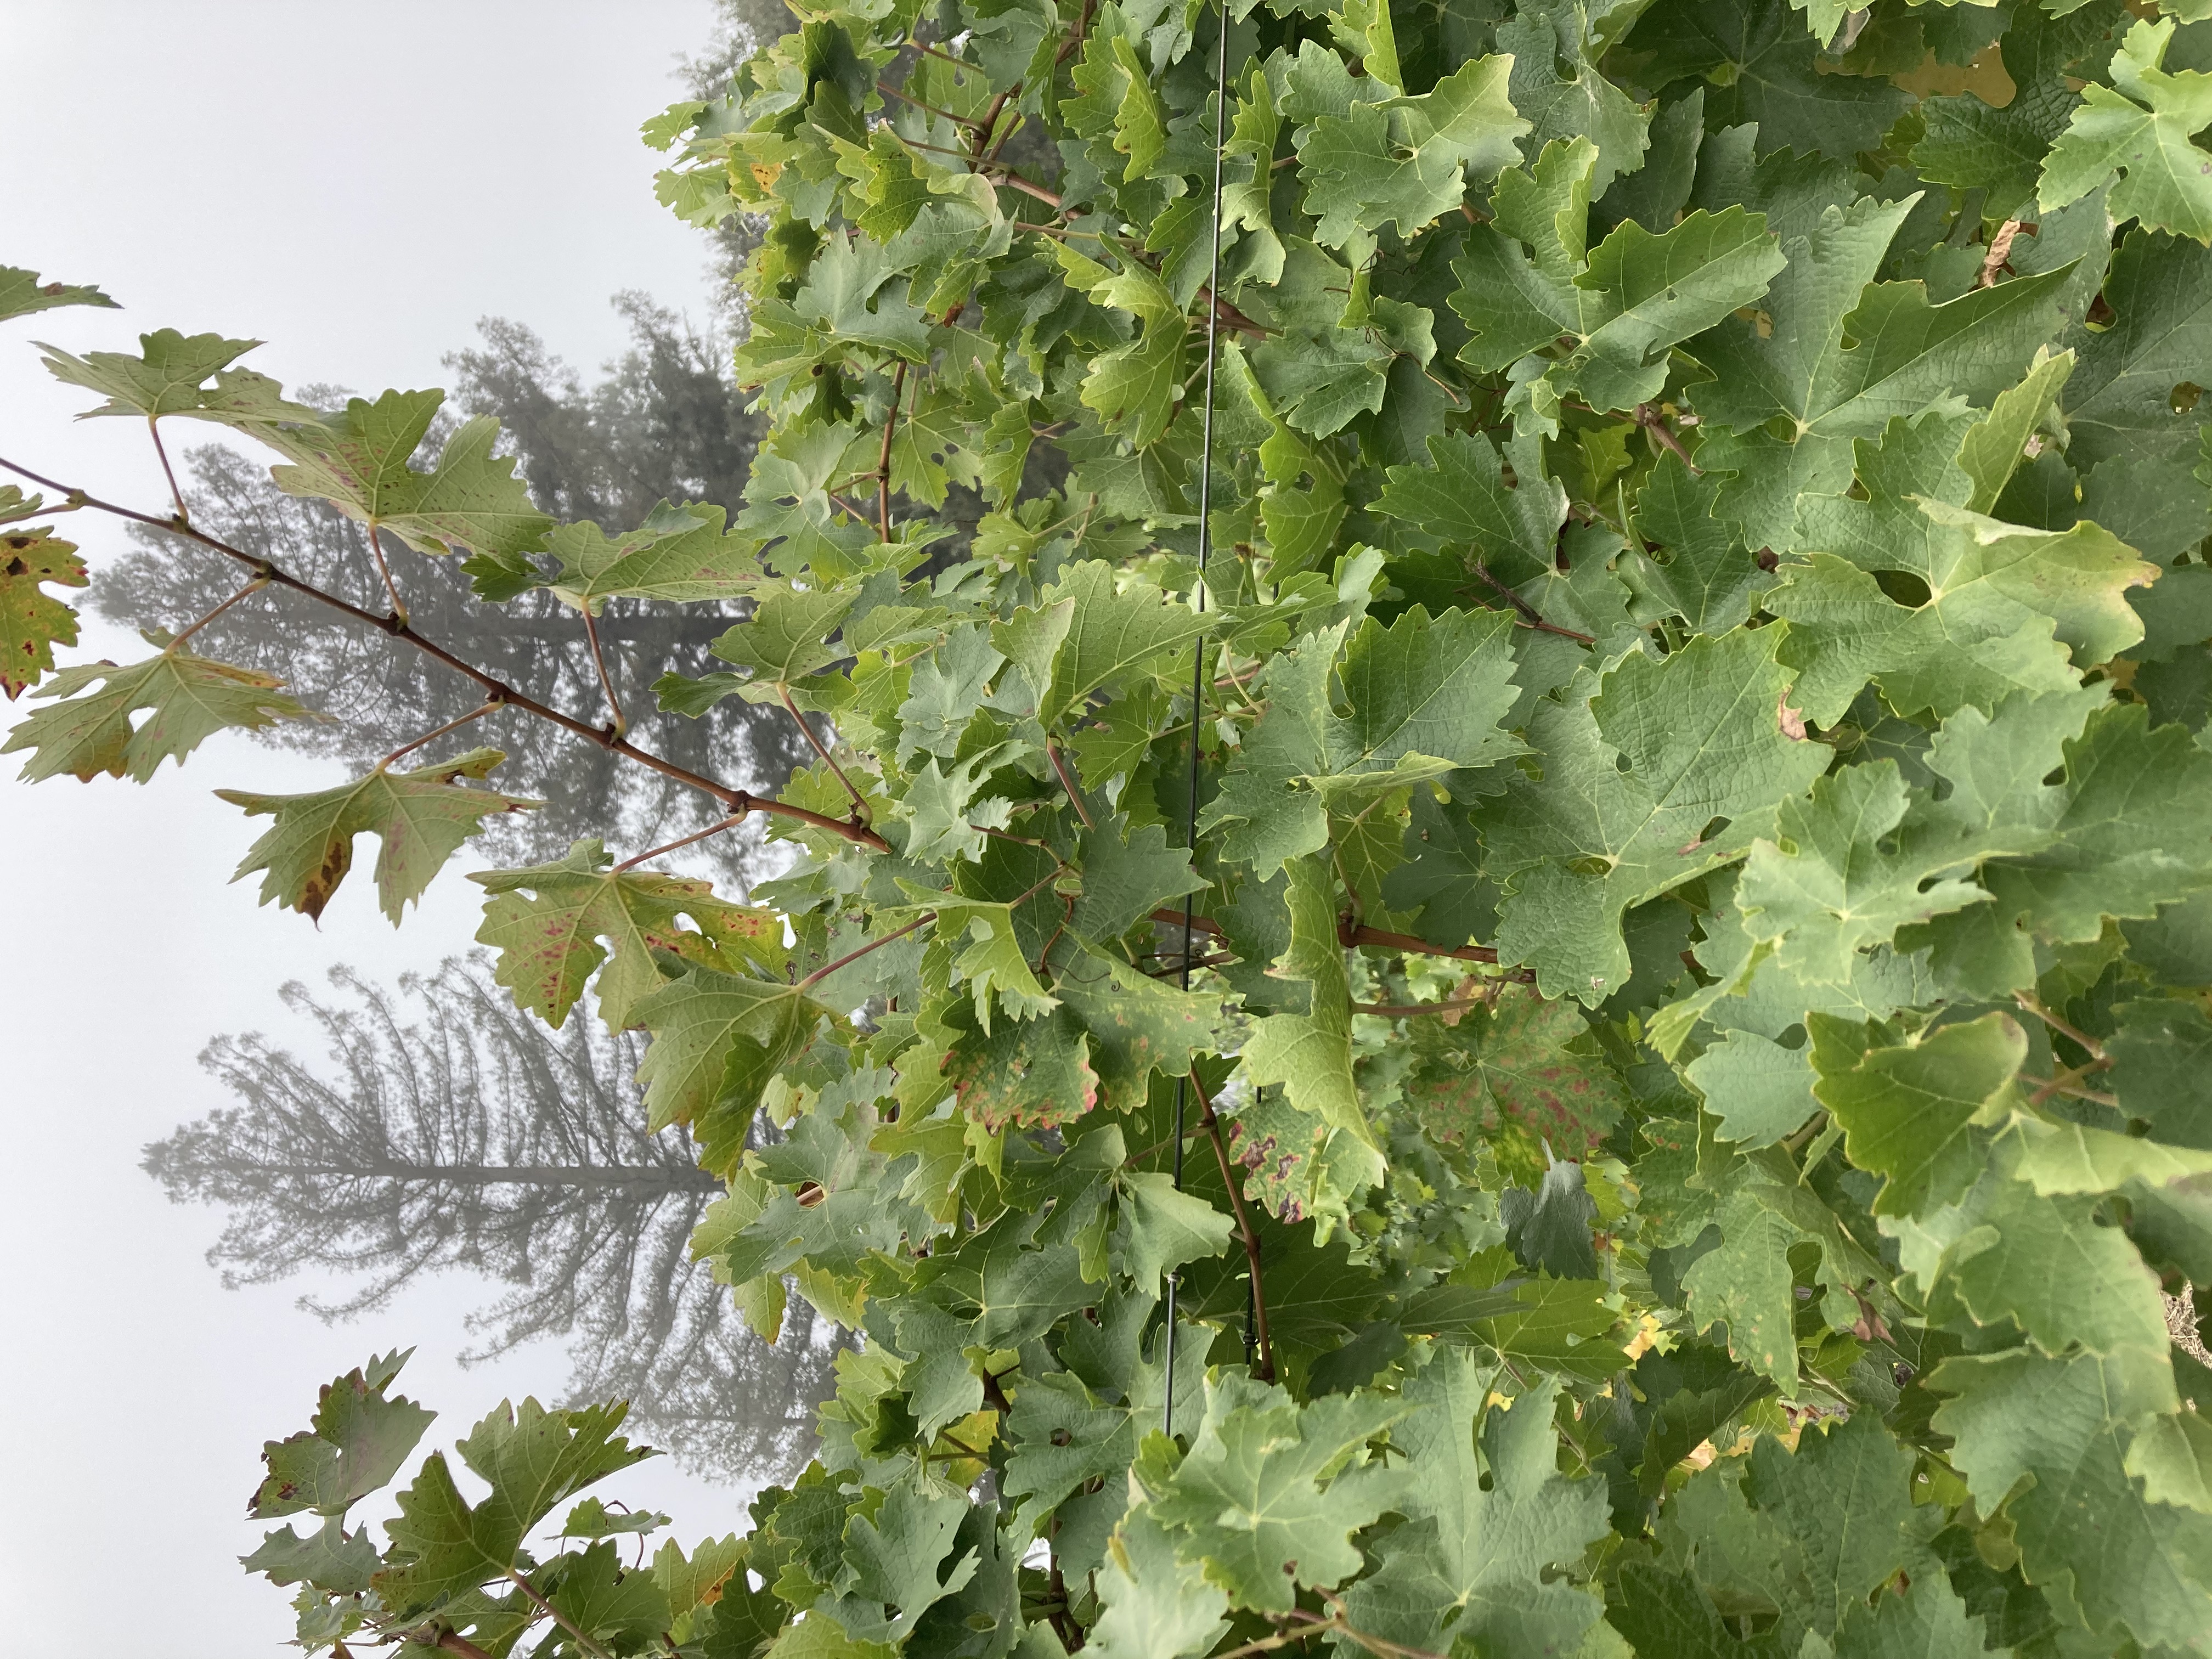
Label: Other Red